Huffmanela filamentosa

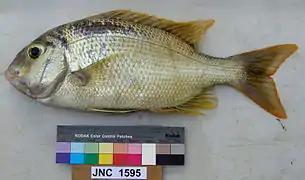
"Gymnocranius oblongus", the fish host of "Huffmanela filamentosa"

The adults are unknown, only the eggs were described. The eggs are 48–53 micrometers in length and 25–30 micrometers in width, with thin shells. Each egg bears a few long (150 micrometers), thin filaments.